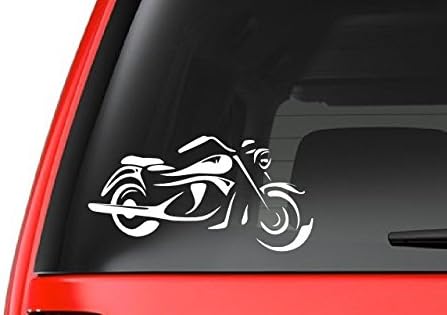
CustomDecal US Motorcycle Outline (M1) Harley Vinyl Decal Sticker Car/Truck Laptop/Netbook Window
Category: Automotive
This decal is Handcrafted by CustomDecal US in the USA with the highest quality vinyl and attention to detail. It will come with the CustomDecal US trademark stamp on the decal. This decal is 6" and will come in white .
Features: ✅ 6 INCH DECAL – All of our decals are made by hand in the USA | ✅ WORKS ANYWHERE - If it's flat and clean, our decals work. Laptop, car, truck, window or bumper. | ✅ EASY INSTALLATION - Simple instructions in each pack of sticker decals to make install easy. | ✅ DURABLE IN ANY WEATHER - Our decals are made for outdoor use. Waterproof and resists heat or cold. | ✅ STURDY & PREMIUM MATERIALS - Our decorative decals use top quality vinyl material to last longer.